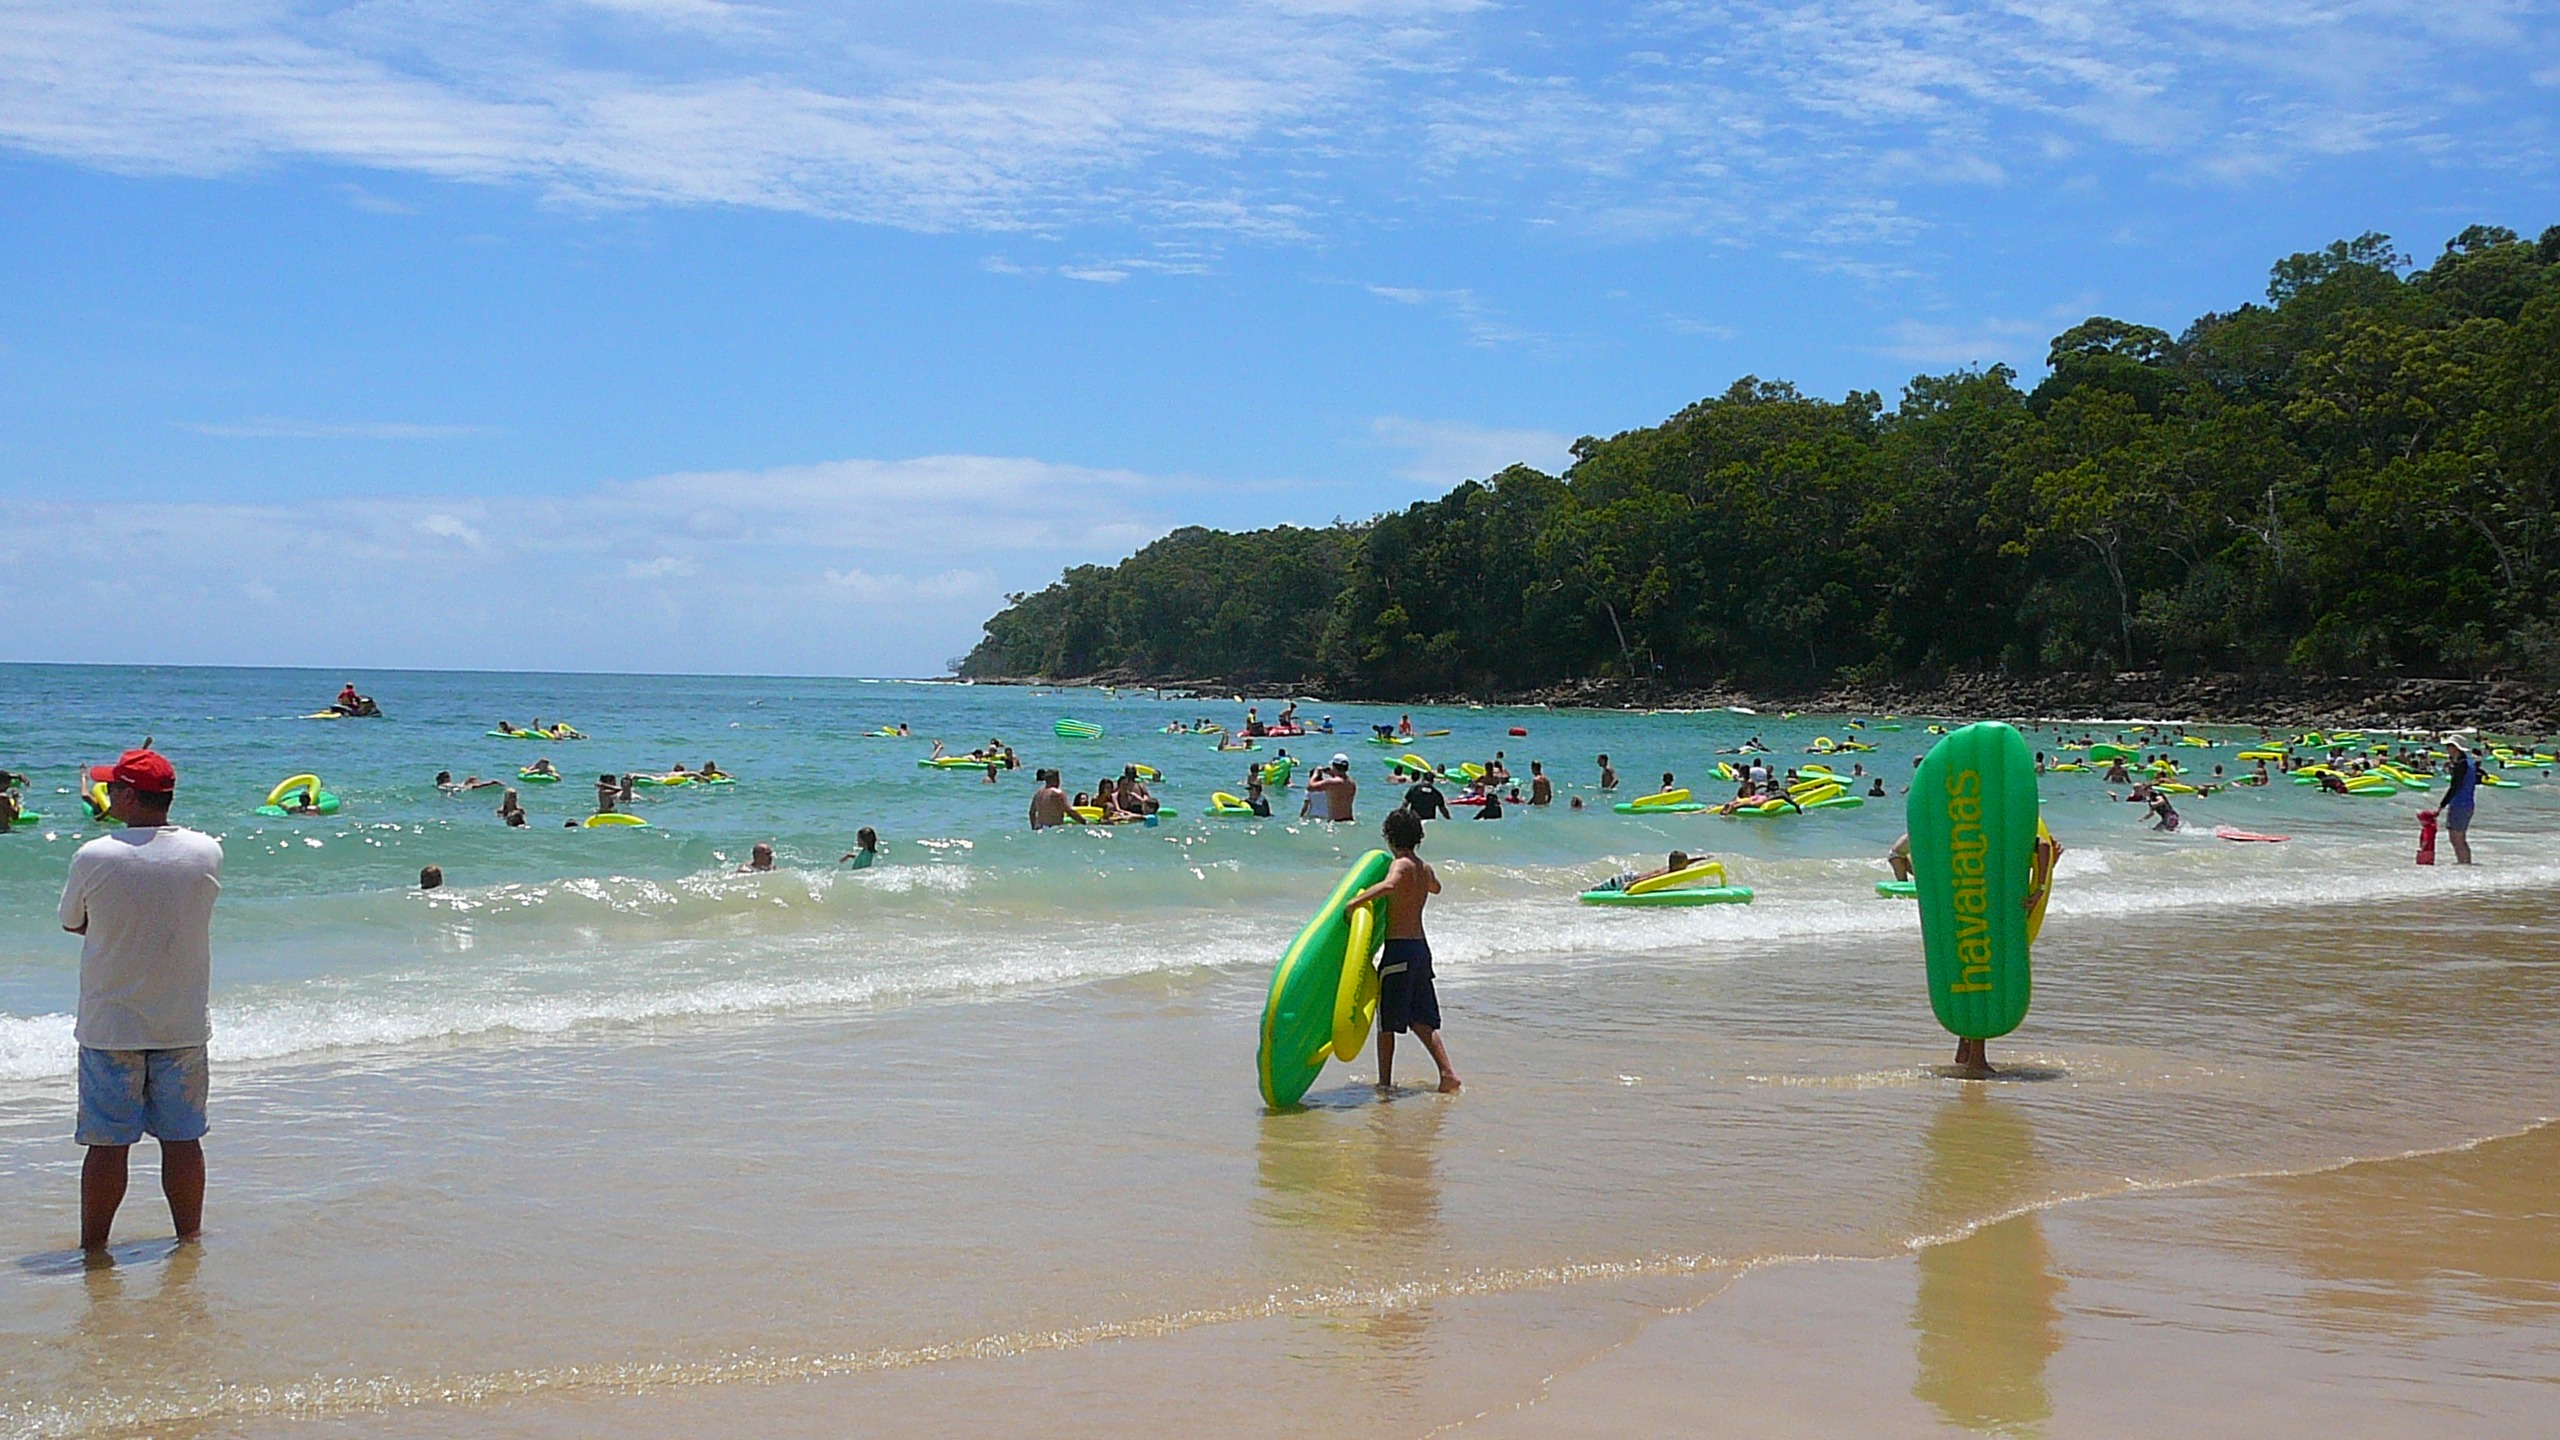
beach, sea, water, sand, ocean, sun, sport, summer, vacation, recreation, swim, tan, tranquil, tropical, bay, playing, leisure, bikini, swimming, body of water, activity, outside, children, fun, luxury, happy, resort, exotic, wind wave